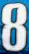
Number: 8